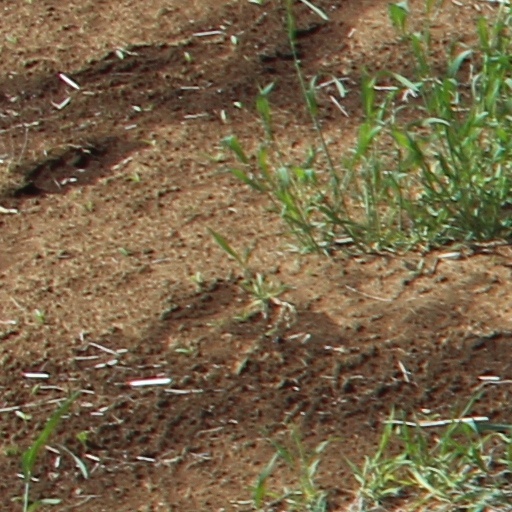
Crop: wheat